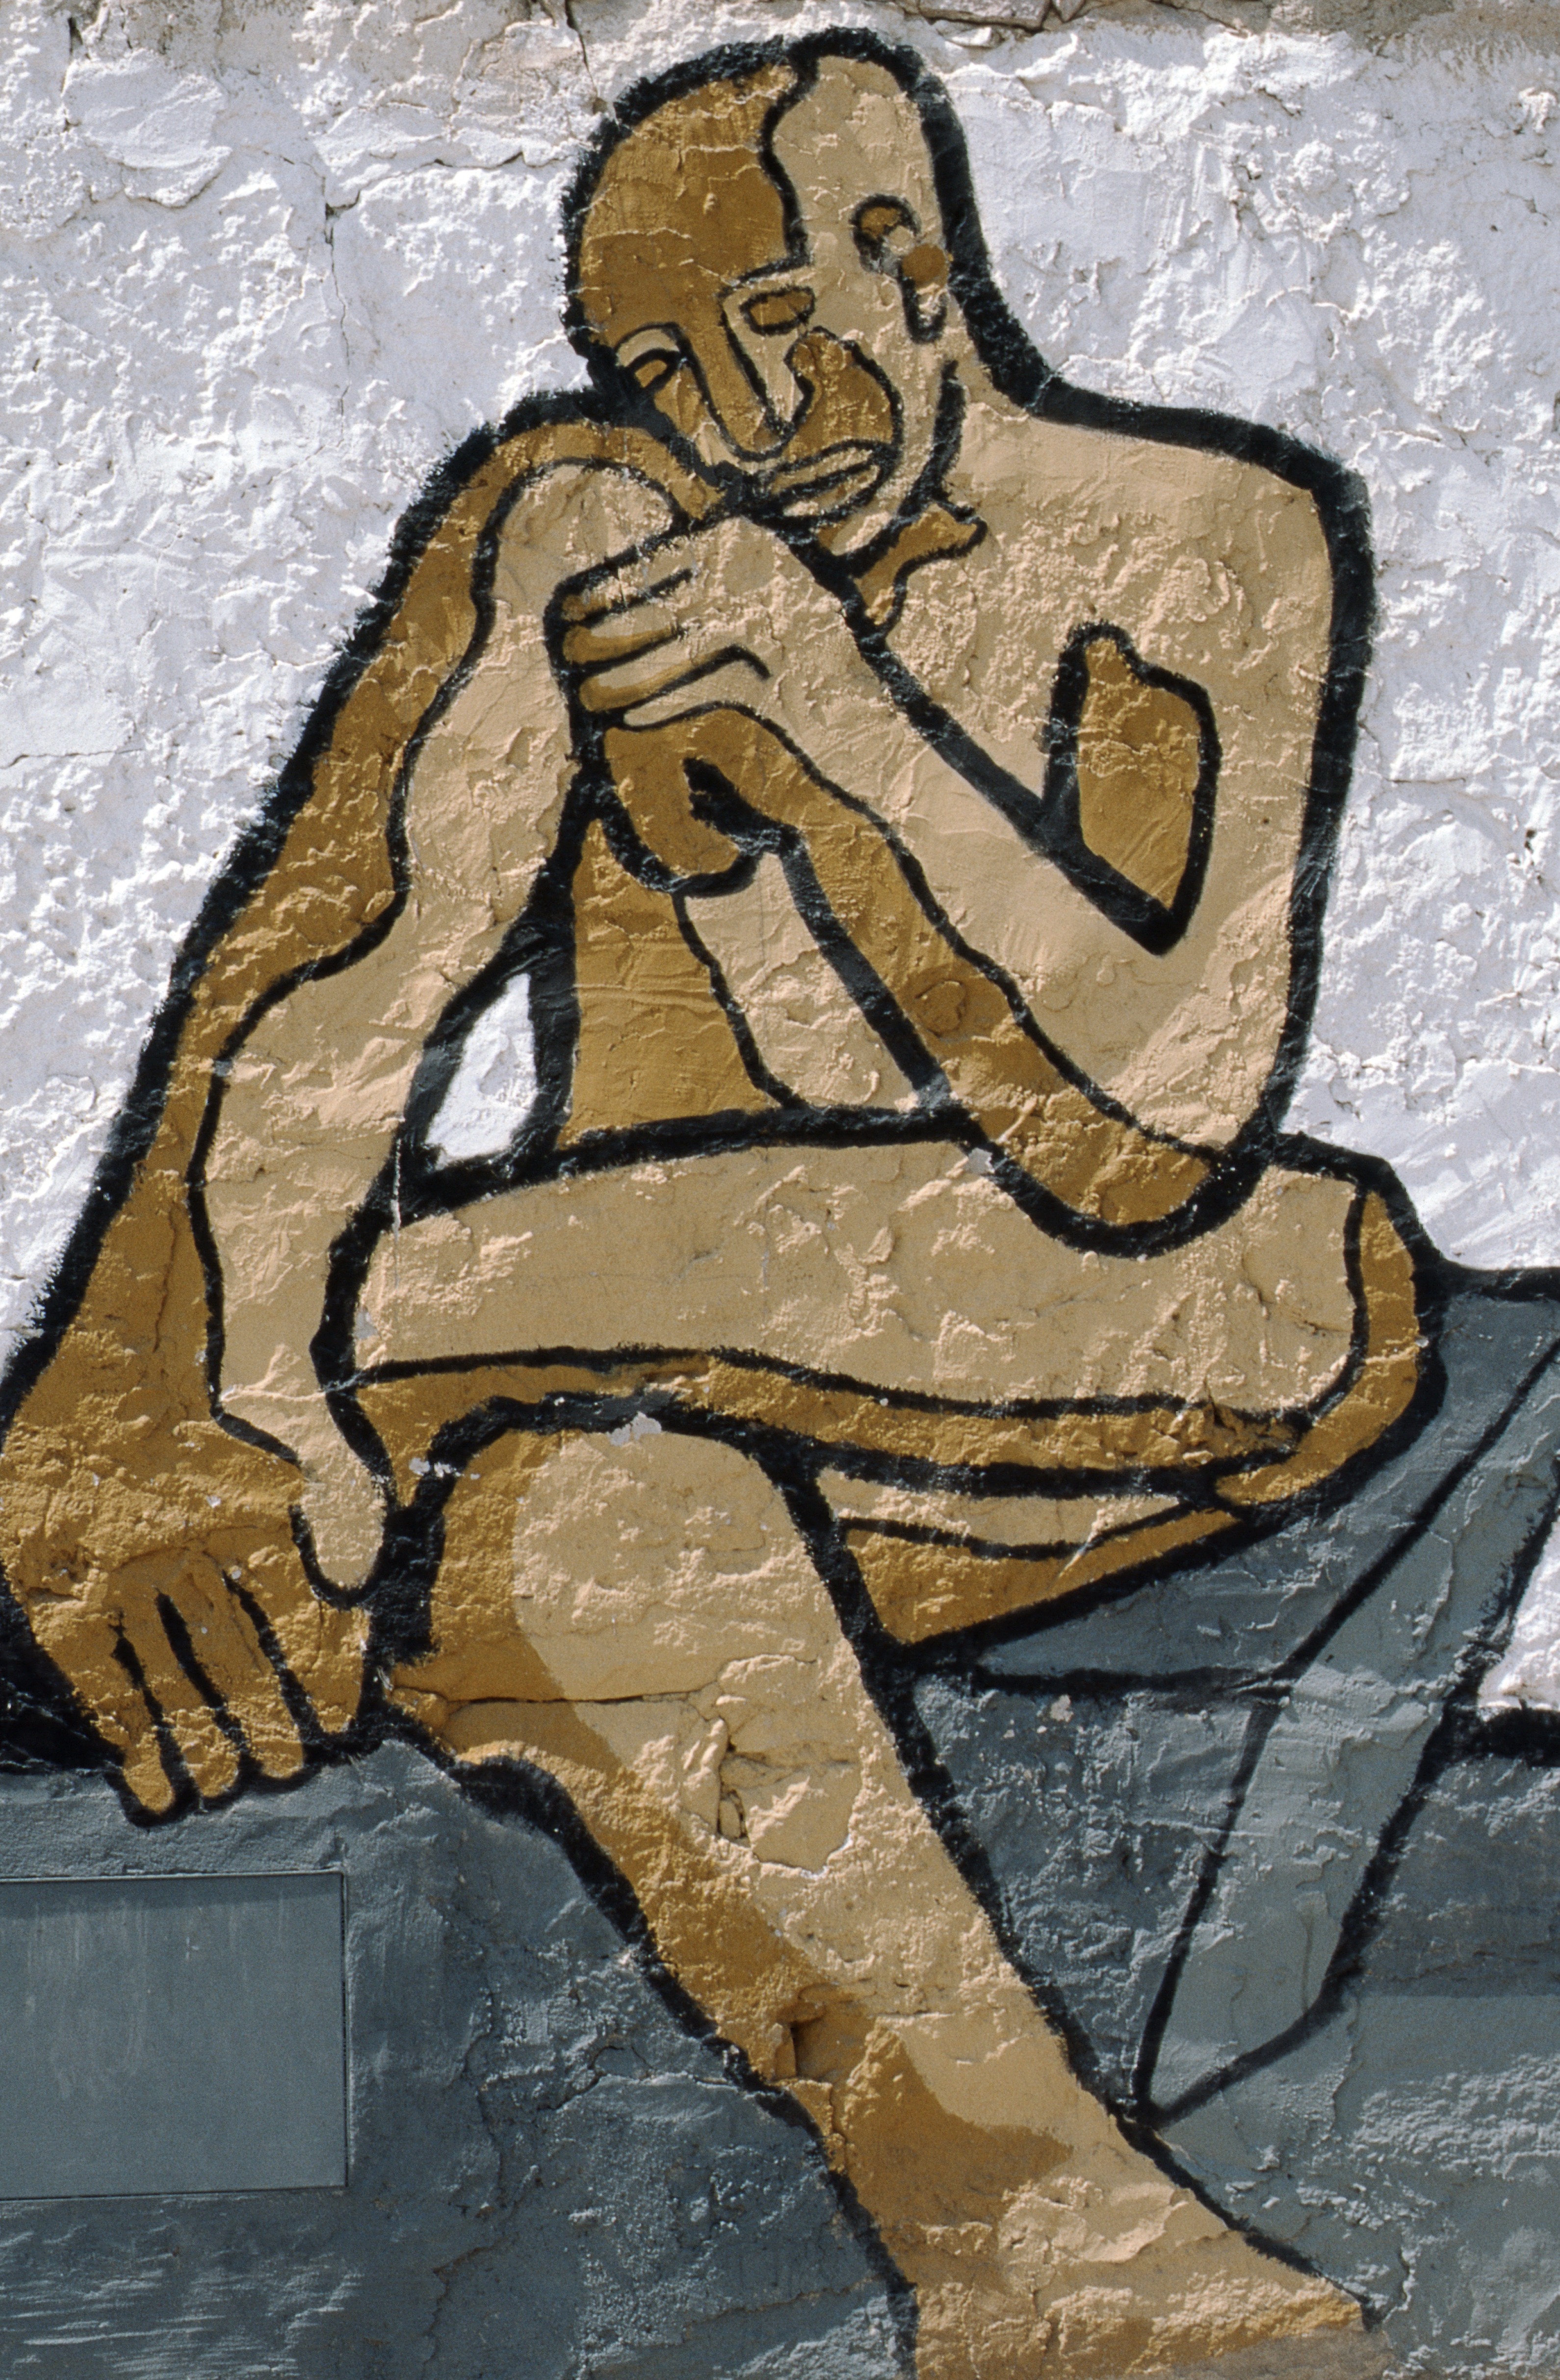
man, window, wall, graffiti, art, sketch, drawing, illustration, carving, murals, murales, sardinia, politically, ancient history